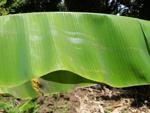
Label: xamthomonas